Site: brandenburg
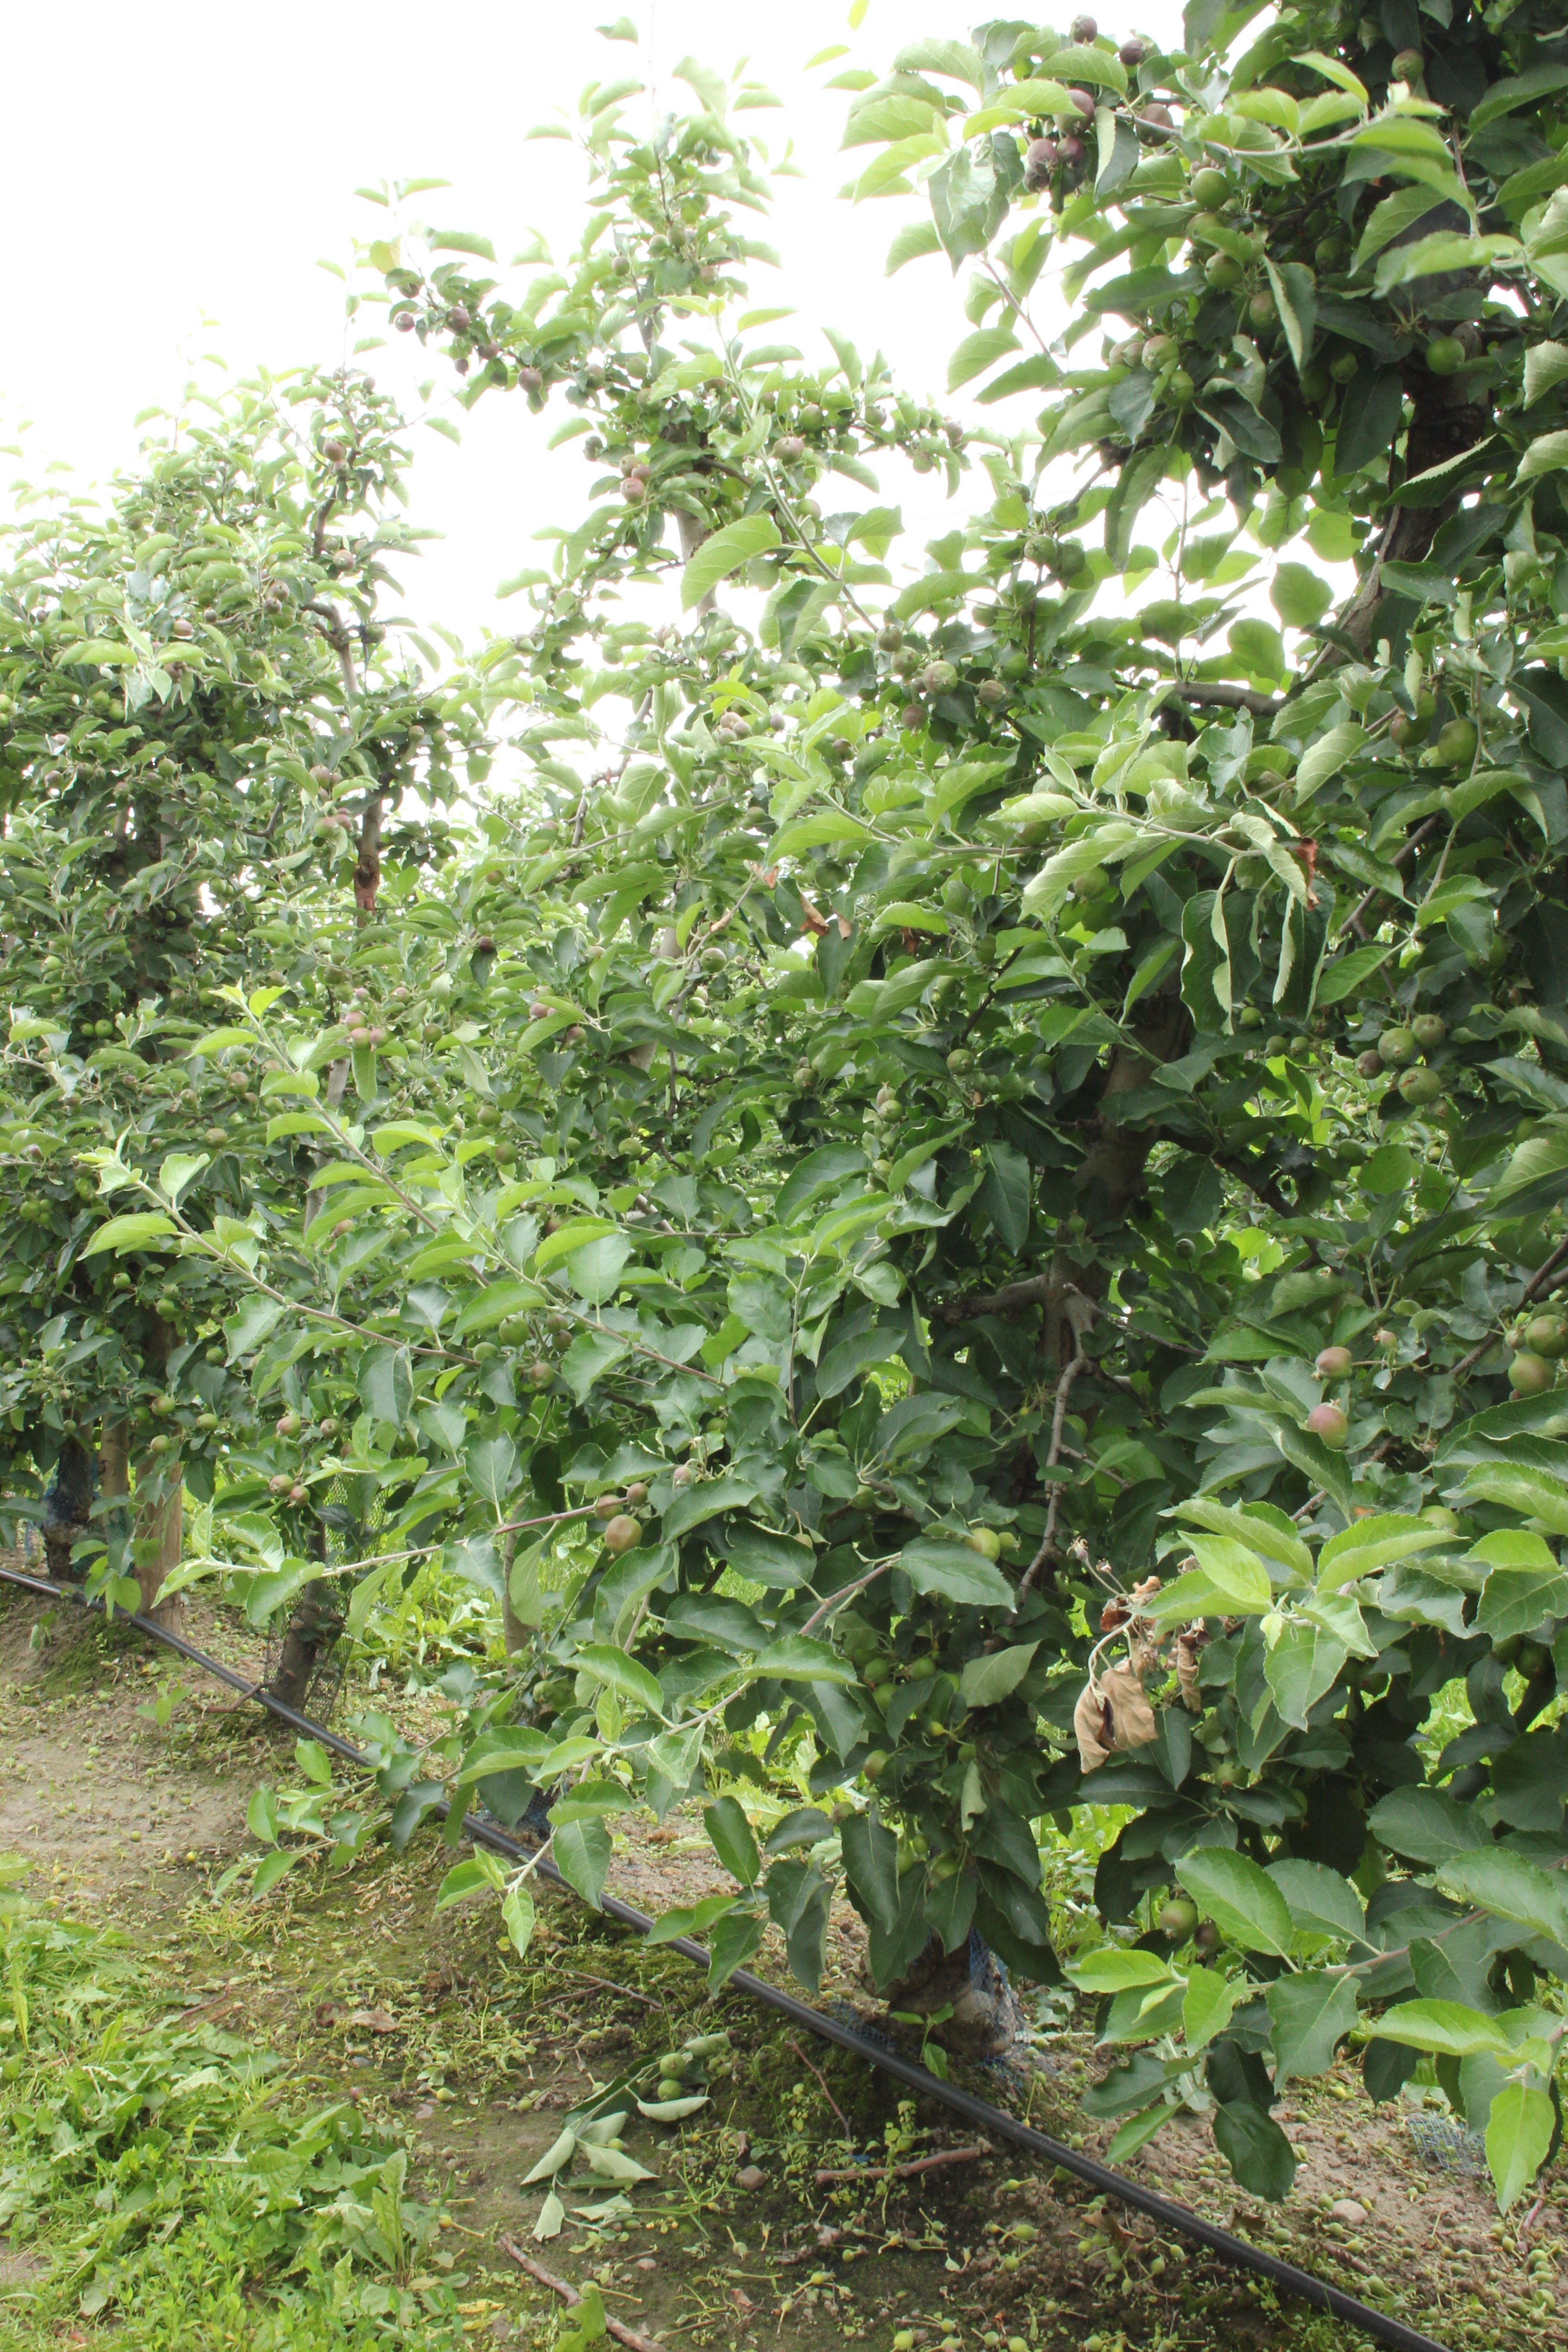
Growth stage (BBCH 73): Development of fruit